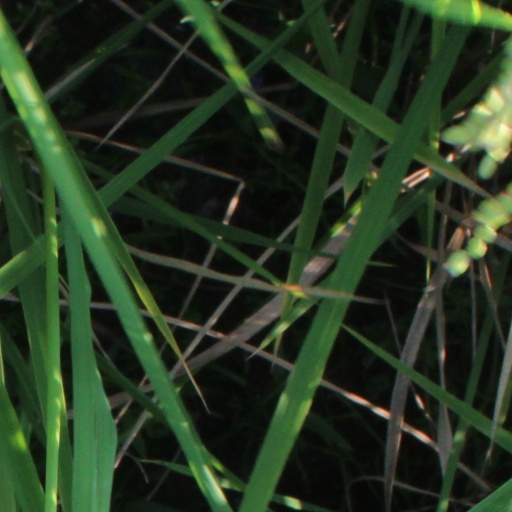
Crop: rice